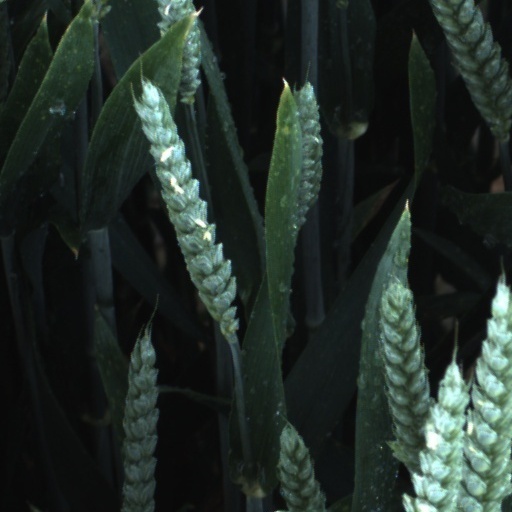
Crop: wheat